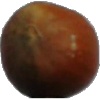
Label: Nut Forest 1